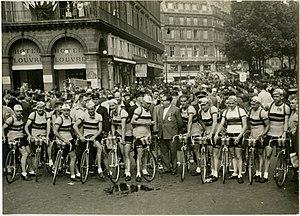
Le Tour de France 1949 est la 36ᵉ édition de cette course cycliste par étapes. Il a lieu du 30 juin au 24 juillet 1949 sur 21 étapes pour 4 808 km. Fausto Coppi et Gino Bartali écrasent ce Tour par leur supériorité. Avec 30 minutes de retard au général à l'entrée des Pyrénées, Fausto Coppi gagne les deux contre-la-montre et donne la mesure sur ses adversaires dans les Alpes. Il gagne à Paris avec près de 11 minutes d'avance.